Serge Gainsbourg

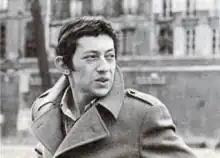
Gainsbourg in 1971

Despite initially mocking yé-yé, a style of French pop typically sung by young female singers, Gainsbourg would soon become one of its most important figures after writing a string of hits for artists like Brigitte Bardot, Petula Clark and France Gall. He had met Gall after being introduced by a friend as they were Philips Records labelmates, thus beginning a successful collaboration that would produce hits like "N'écoute pas les idoles", the frequently covered "Laisse tomber les filles", and "Poupée de cire, poupée de son", the latter of which was the Luxembourgish winning entry at the Eurovision Song Contest 1965. Inspired by the 4th movement (Prestissimo in F minor) from Beethoven's "Piano Sonata No. 1", the song featured double entendres and wordplay, a staple of Gainsbourg's lyrics. The controversially risqué "Les sucettes" ("Lollipops"), featured references to oral sex, unbeknownst to the 18-year-old Gall, who thought the song was about lollipops. In 2001, Gall expressed displeasure at Gainsbourg's earlier antics, stating she felt "betrayed by the adults around me."